CSI: Crime Scene Investigation (video game)

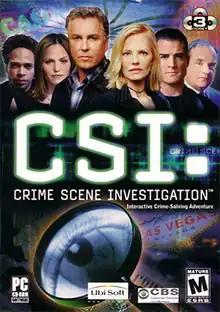
PC cover art

CSI: Crime Scene Investigation is a video game based on the "" television series. The game was developed by Radical Entertainment (under the 369 Interactive label), published by Ubi Soft, and was released for the PC in 2003. It was also ported by EPCConnect, and published by Aspyr on the Macintosh.